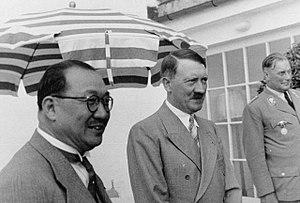
Kǒng Xiángxī, K'ung Hsiang-hsi ou H. H. Kung, fut l’un des principaux artisans de la politique financière et économique de la Première République chinoise, ainsi qu’un délégué officieux du gouvernement de Nankin pour les achats d’armes en vue des luttes anti-communiste et anti-japonaise. Banquier et homme d’affaires éduqué aux États-Unis, allié à Tchang Kaï-chek par sa femme Song Ailing, sœur de Madame Tchang, il fut, entre autres, cadre du Guomindang, ministre de l’Industrie et du Commerce, ministre des Finances, gouverneur de la Banque centrale de Chine, Premier ministre et membre du Comité international olympique. Les mesures qu’il prit permirent au gouvernement nationaliste de tenir bon une dizaine d’années, mais s’avérèrent à long terme défavorables aux couches les plus fragiles de la population. Il profita de ses fonctions pour enrichir considérablement sa famille, gagnant la réputation d’être l’« homme le plus riche de Chine », et dut démissionner de la plupart de ses fonctions entre 1944 et 1945 pour conflits d’intérêt. Il se retira aux États-Unis en 1947. Après un séjour de quatre ans à Taïwan, il rentra à New York où il mourut en 1967.